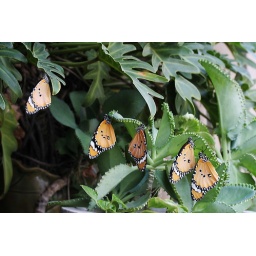
They are born at my house in the morning. They are hanging to dry their wings for flying at next moment.